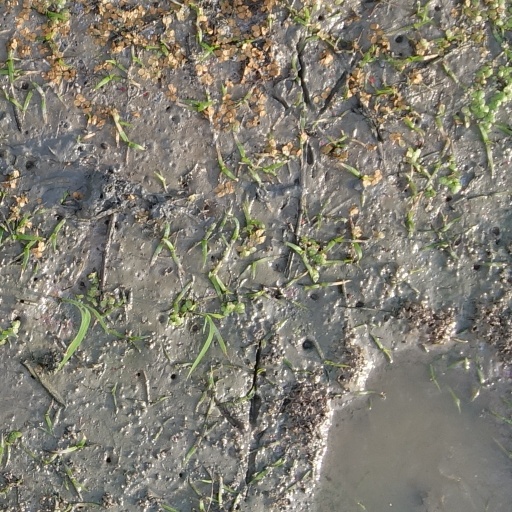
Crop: rice